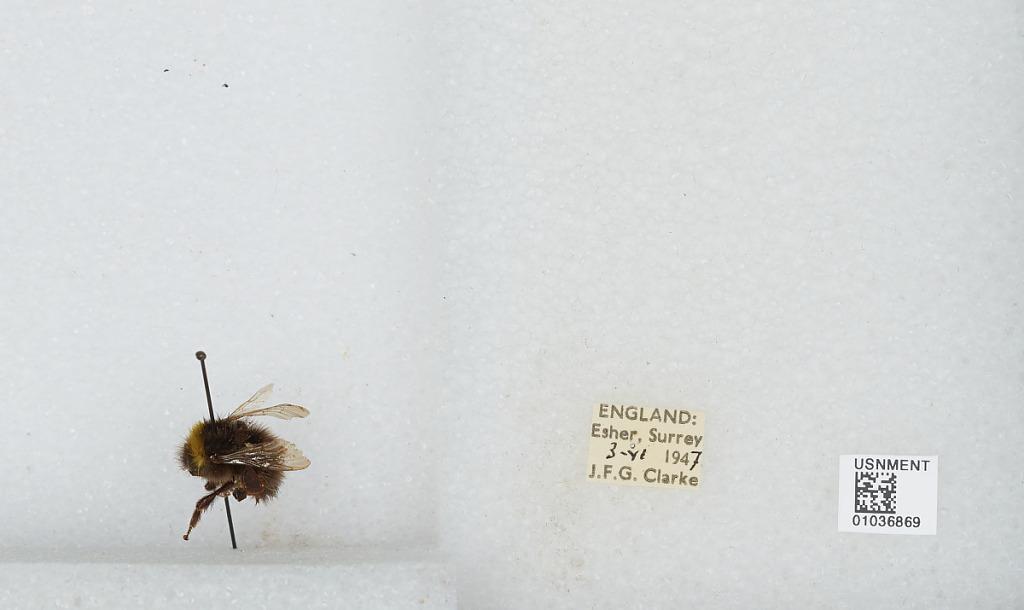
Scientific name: Bombus (Pyrobombus) pratorum (Linnaeus)
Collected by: J. Clarke
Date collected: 1947-6-3
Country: United Kingdom
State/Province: England
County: Surrey
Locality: Esher
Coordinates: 51.3691, -0.365